Dean (Christianity)

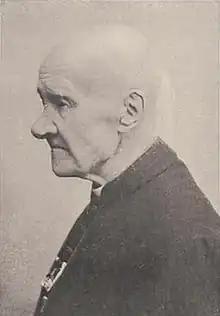
Portrait of Dutch Deacon Jacobus Johannes Graaf (1839–1924)

A dean, in an ecclesiastical context, is a cleric holding certain positions of authority within a religious hierarchy. The title is used mainly in the Catholic Church, the Anglican Communion, and many Lutheran denominations. A dean's assistant is called a sub-dean.